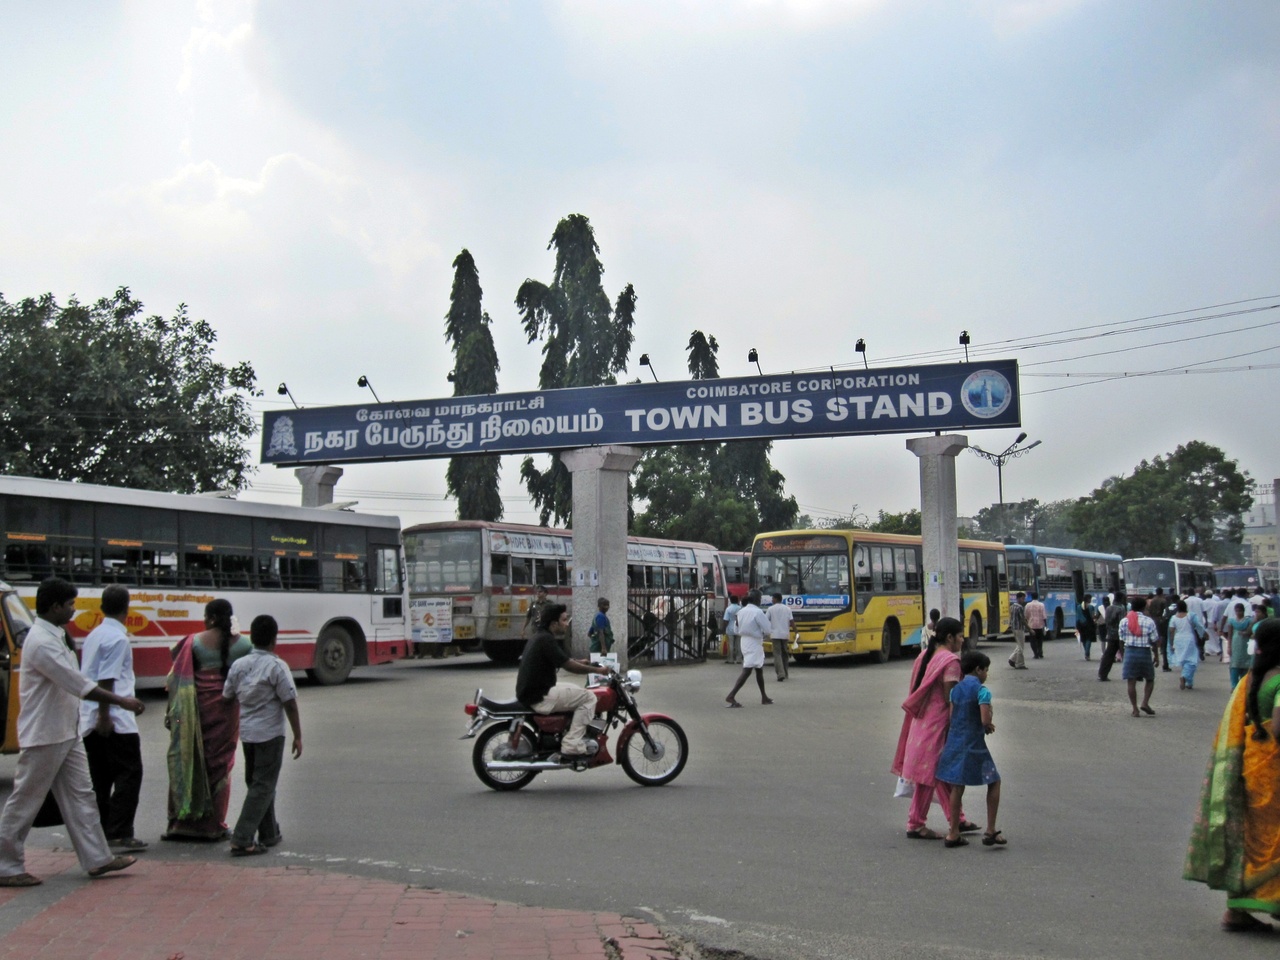
Gandhipuram Town busstand back entrance, Coimbatore